New York State Route 241

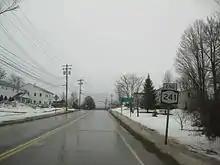
NY 241 southbound at NY 394 in the hamlet of Randolph

NY 241 begins at an intersection with NY 394 (Main Street) and County Route 65 (CR 65, named Weeden Road) in the hamlet of Randolph. The highway heads to the northwest, paralleling NY 394 for a short distance before heading out of Randolph into the rural regions north of the community. The highway heads northward as Conewango Road, passing (and soon paralleling) the Cardinal Hills Golf Course until the intersection with Benson Road. NY 241 continues northward, passing through farmland and soon turning to the northwest once again. The highway passes some residential homes and continues in a west-northwestward progression into the unincorporated community of Pope.